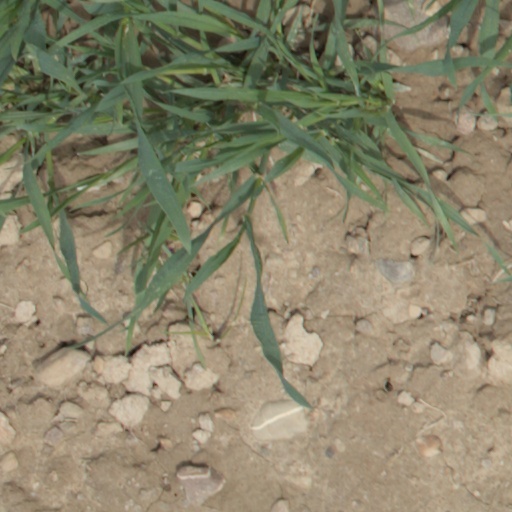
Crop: wheat